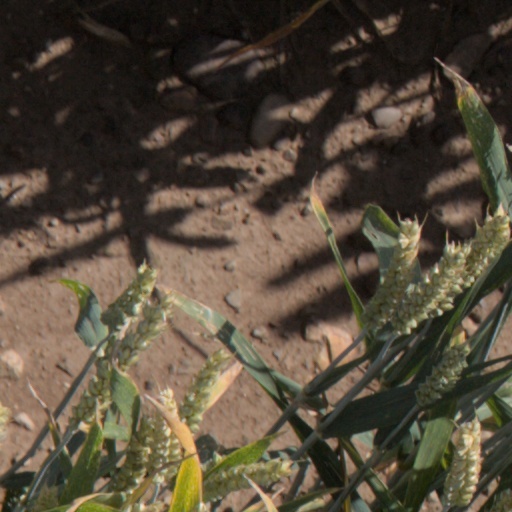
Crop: wheat